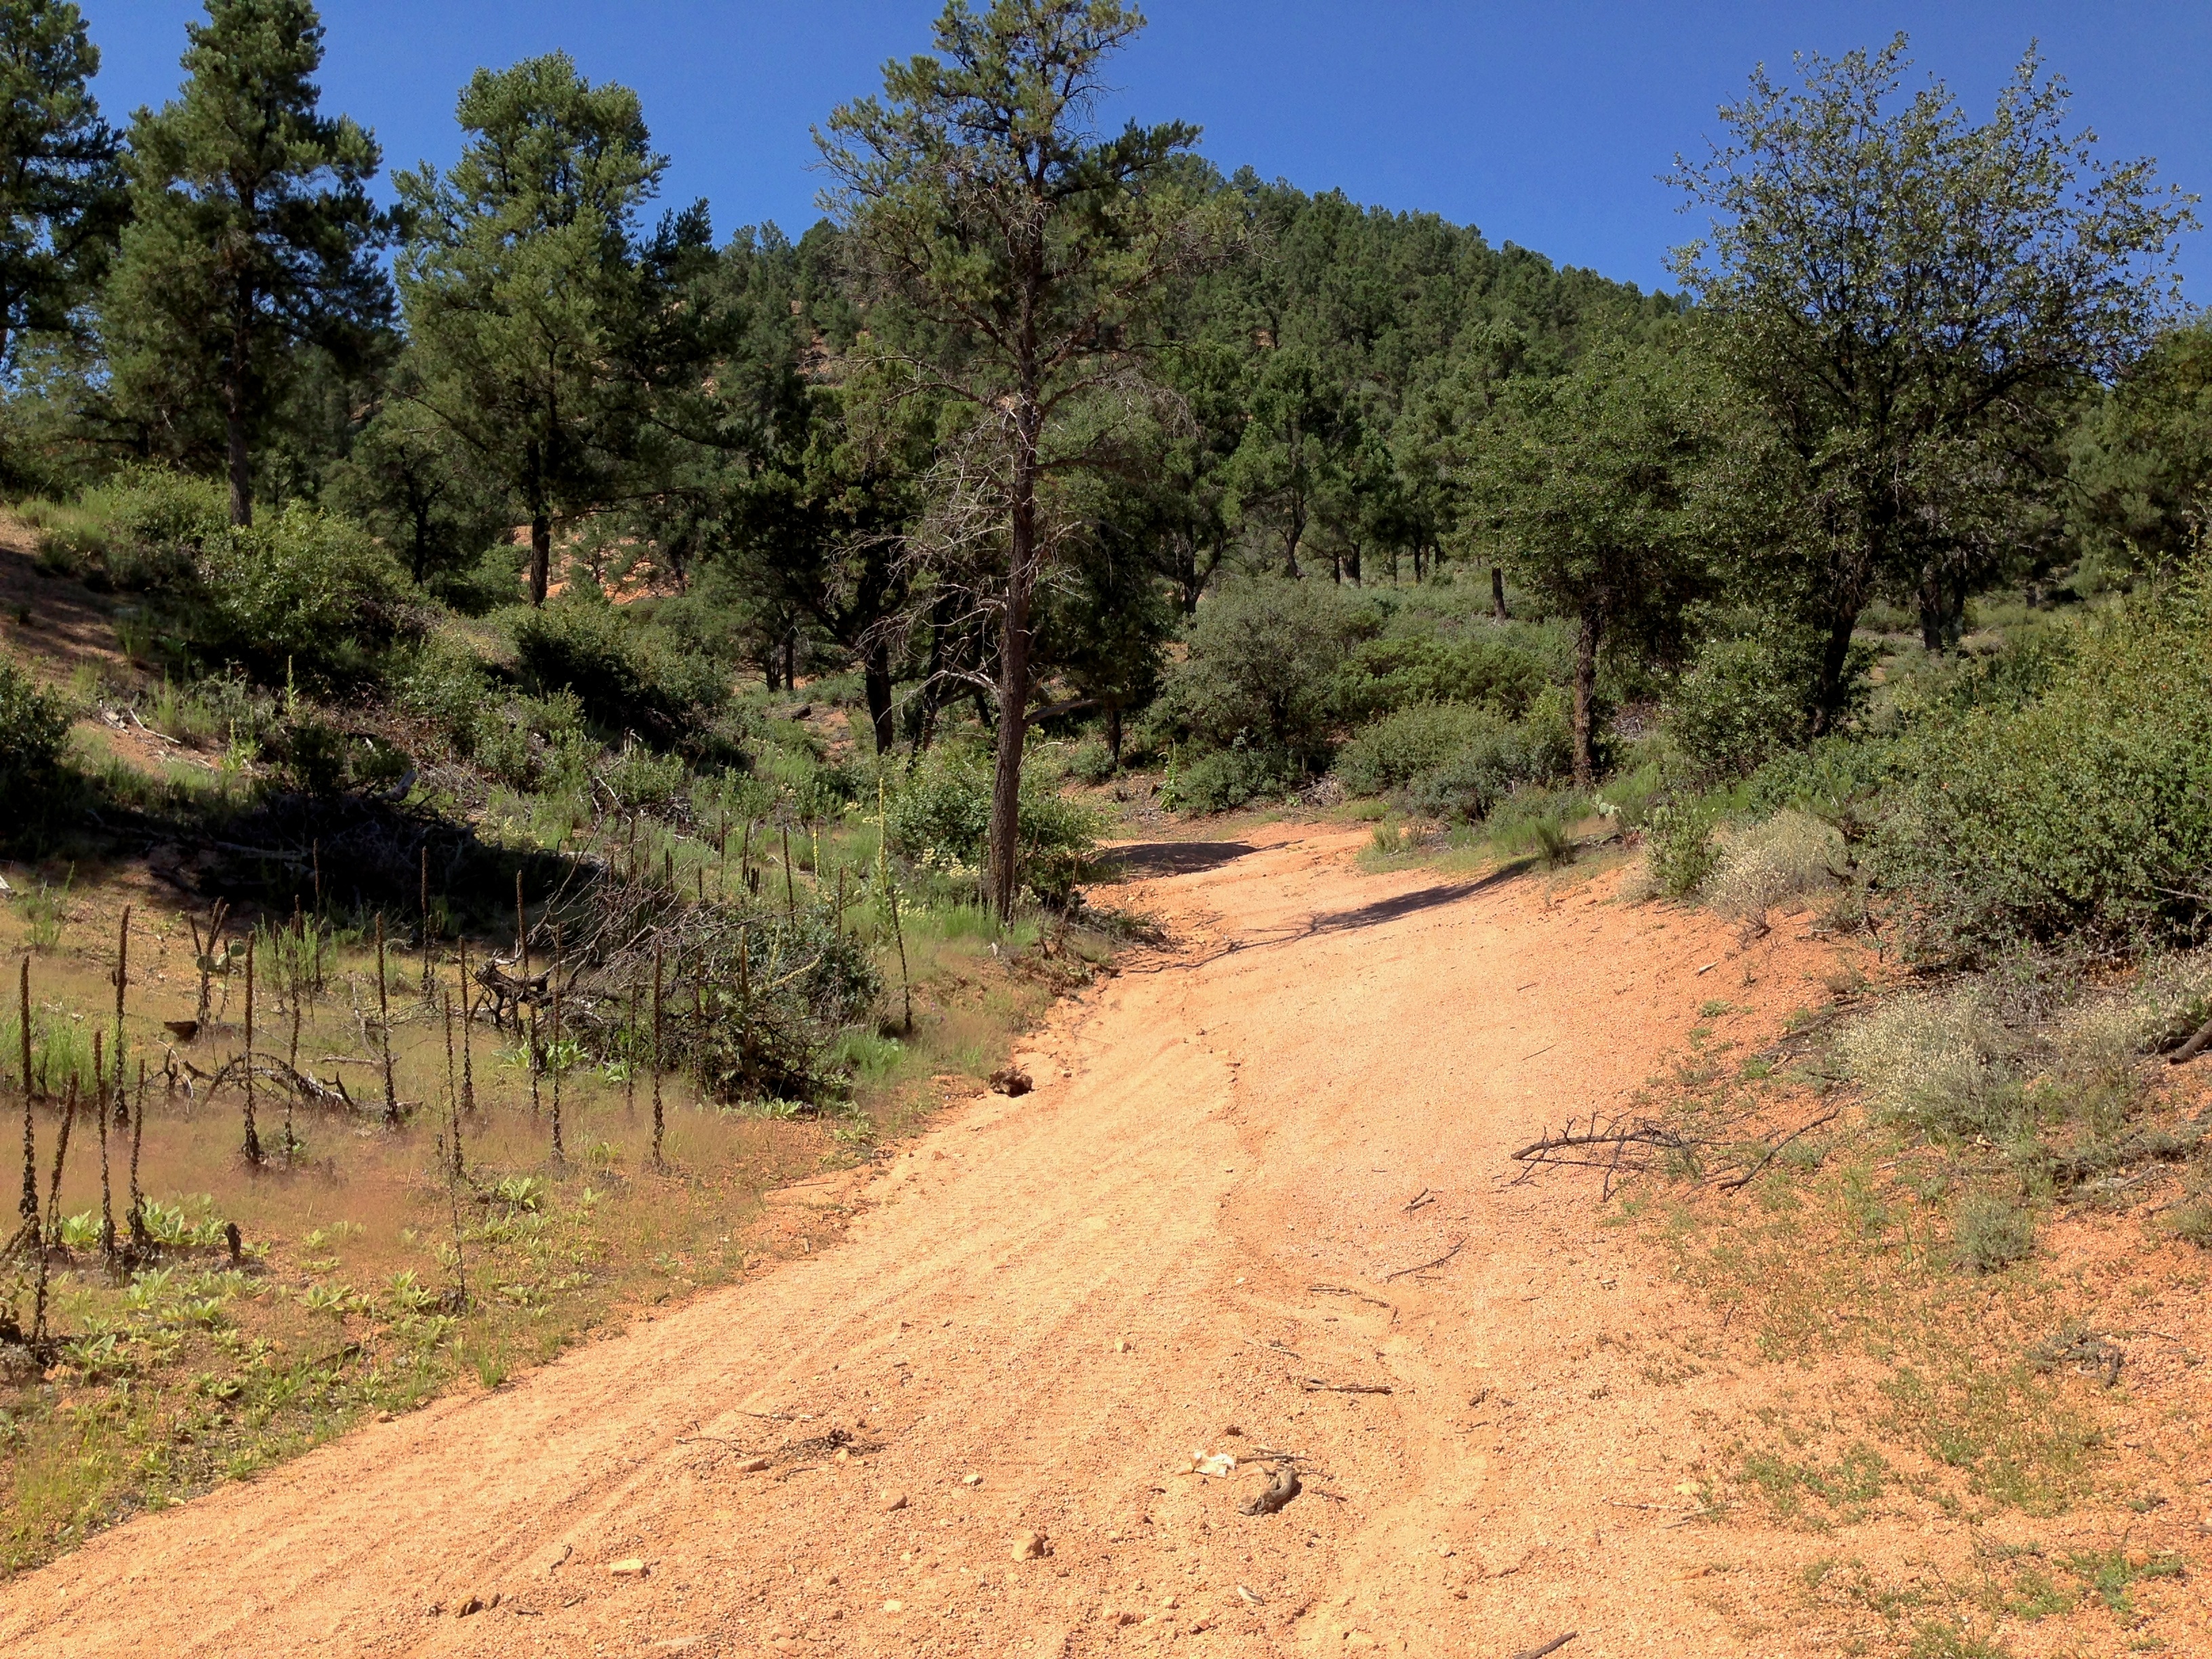
forest, wilderness, trail, valley, dirt road, soil, ridge, infrastructure, plateau, habitat, ecosystem, natural environment, geological phenomenon, land lot